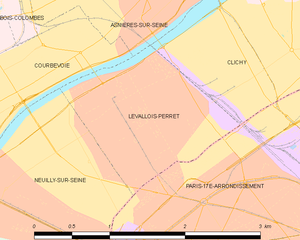
Levallois-Perret
Kort over kommunen
Kort over kommunen
Levallois-Perret er en stor fransk provinsby. Den er beliggende i departementet Hauts-de-Seine.